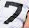
Number: 7